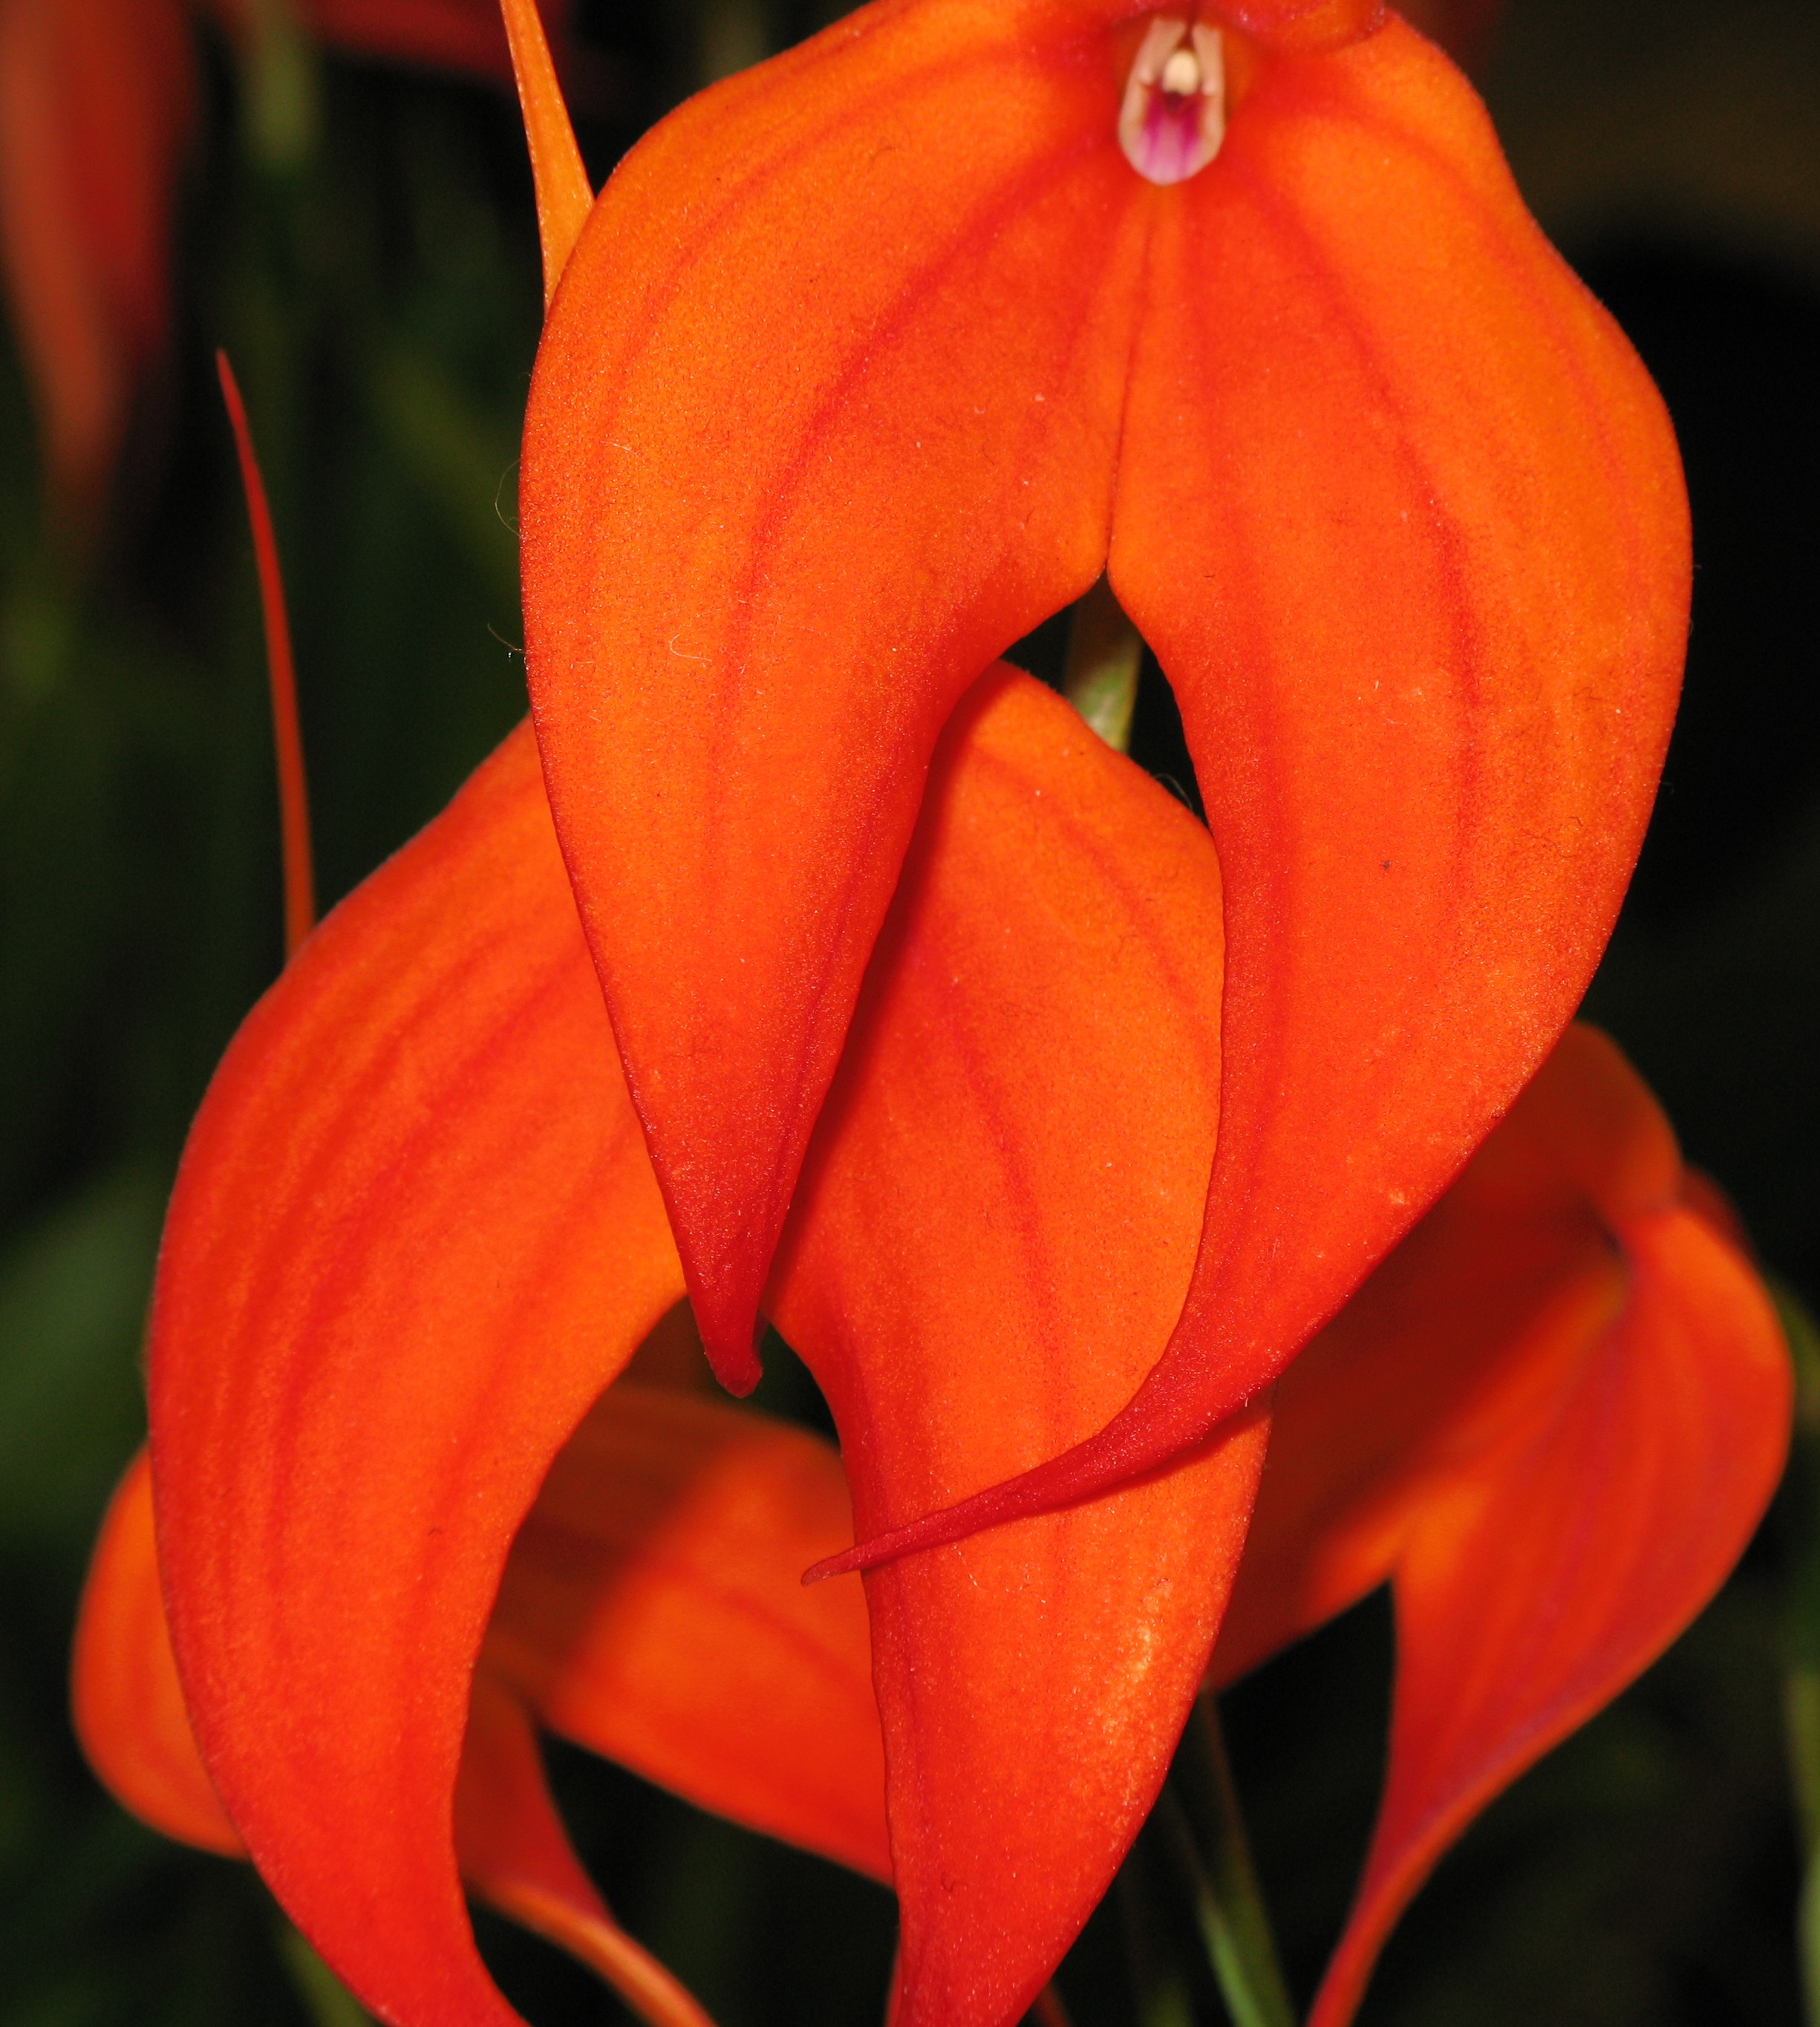
plant, leaf, flower, petal, orange, high, red, botany, yellow, flora, close up, hires, flowerpicturesnolimits, hi, res, powershotg7, canong7, macro photography, flowering plant, plant stem, land plant